Disaster risk reduction

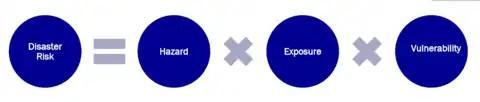
The "risk equation" shows that disaster risk is a product of hazard, exposure, and climate change vulnerability (where 'x' represents interaction between the components).

Disaster risk is the potential loss of life, injury, or destroyed or damaged assets that could impact a society or community. Disaster risk results from the interaction of three factors: hazard(s), vulnerability and exposure. This is illustrated in the "risk equation".